Lorenzo Music

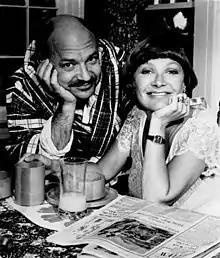
Music with his wife Henrietta

Gerald David "Lorenzo" Music (May 2, 1937 – August 4, 2001) was an American actor, composer, musician, performer, writer and producer. Music began his career in the 1960s with his wife, Henrietta, forming the comedy duo Gerald and His Hen. He then became a writer and a regular performer on the controversial CBS variety show "The Smothers Brothers Comedy Hour". In the 1970s, Music co-created the sitcom "The Bob Newhart Show" with David Davis and composed its theme music with his wife. He also wrote episodes for "The Mary Tyler Moore Show" and "Rhoda", and got a major voiceover role for playing the unseen, but often heard, Carlton the Doorman in "Rhoda". Music gained fame in the 1980s for voicing Jim Davis' comic strip character Garfield in twelve animated specials, and later an animated series, video games, and commercials. His distinctive drawling voice of Garfield was later emulated by other actors following his death in 2001.